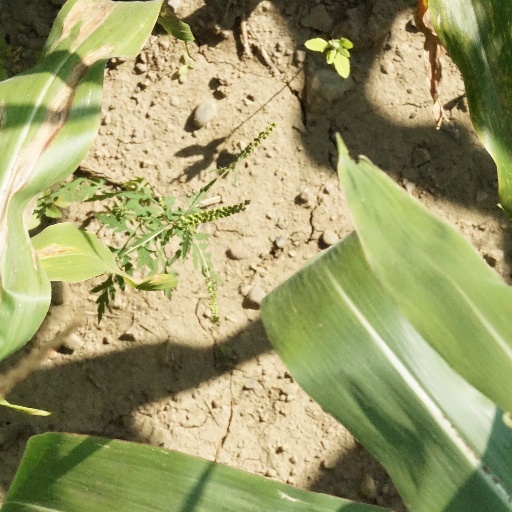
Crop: maize; corn